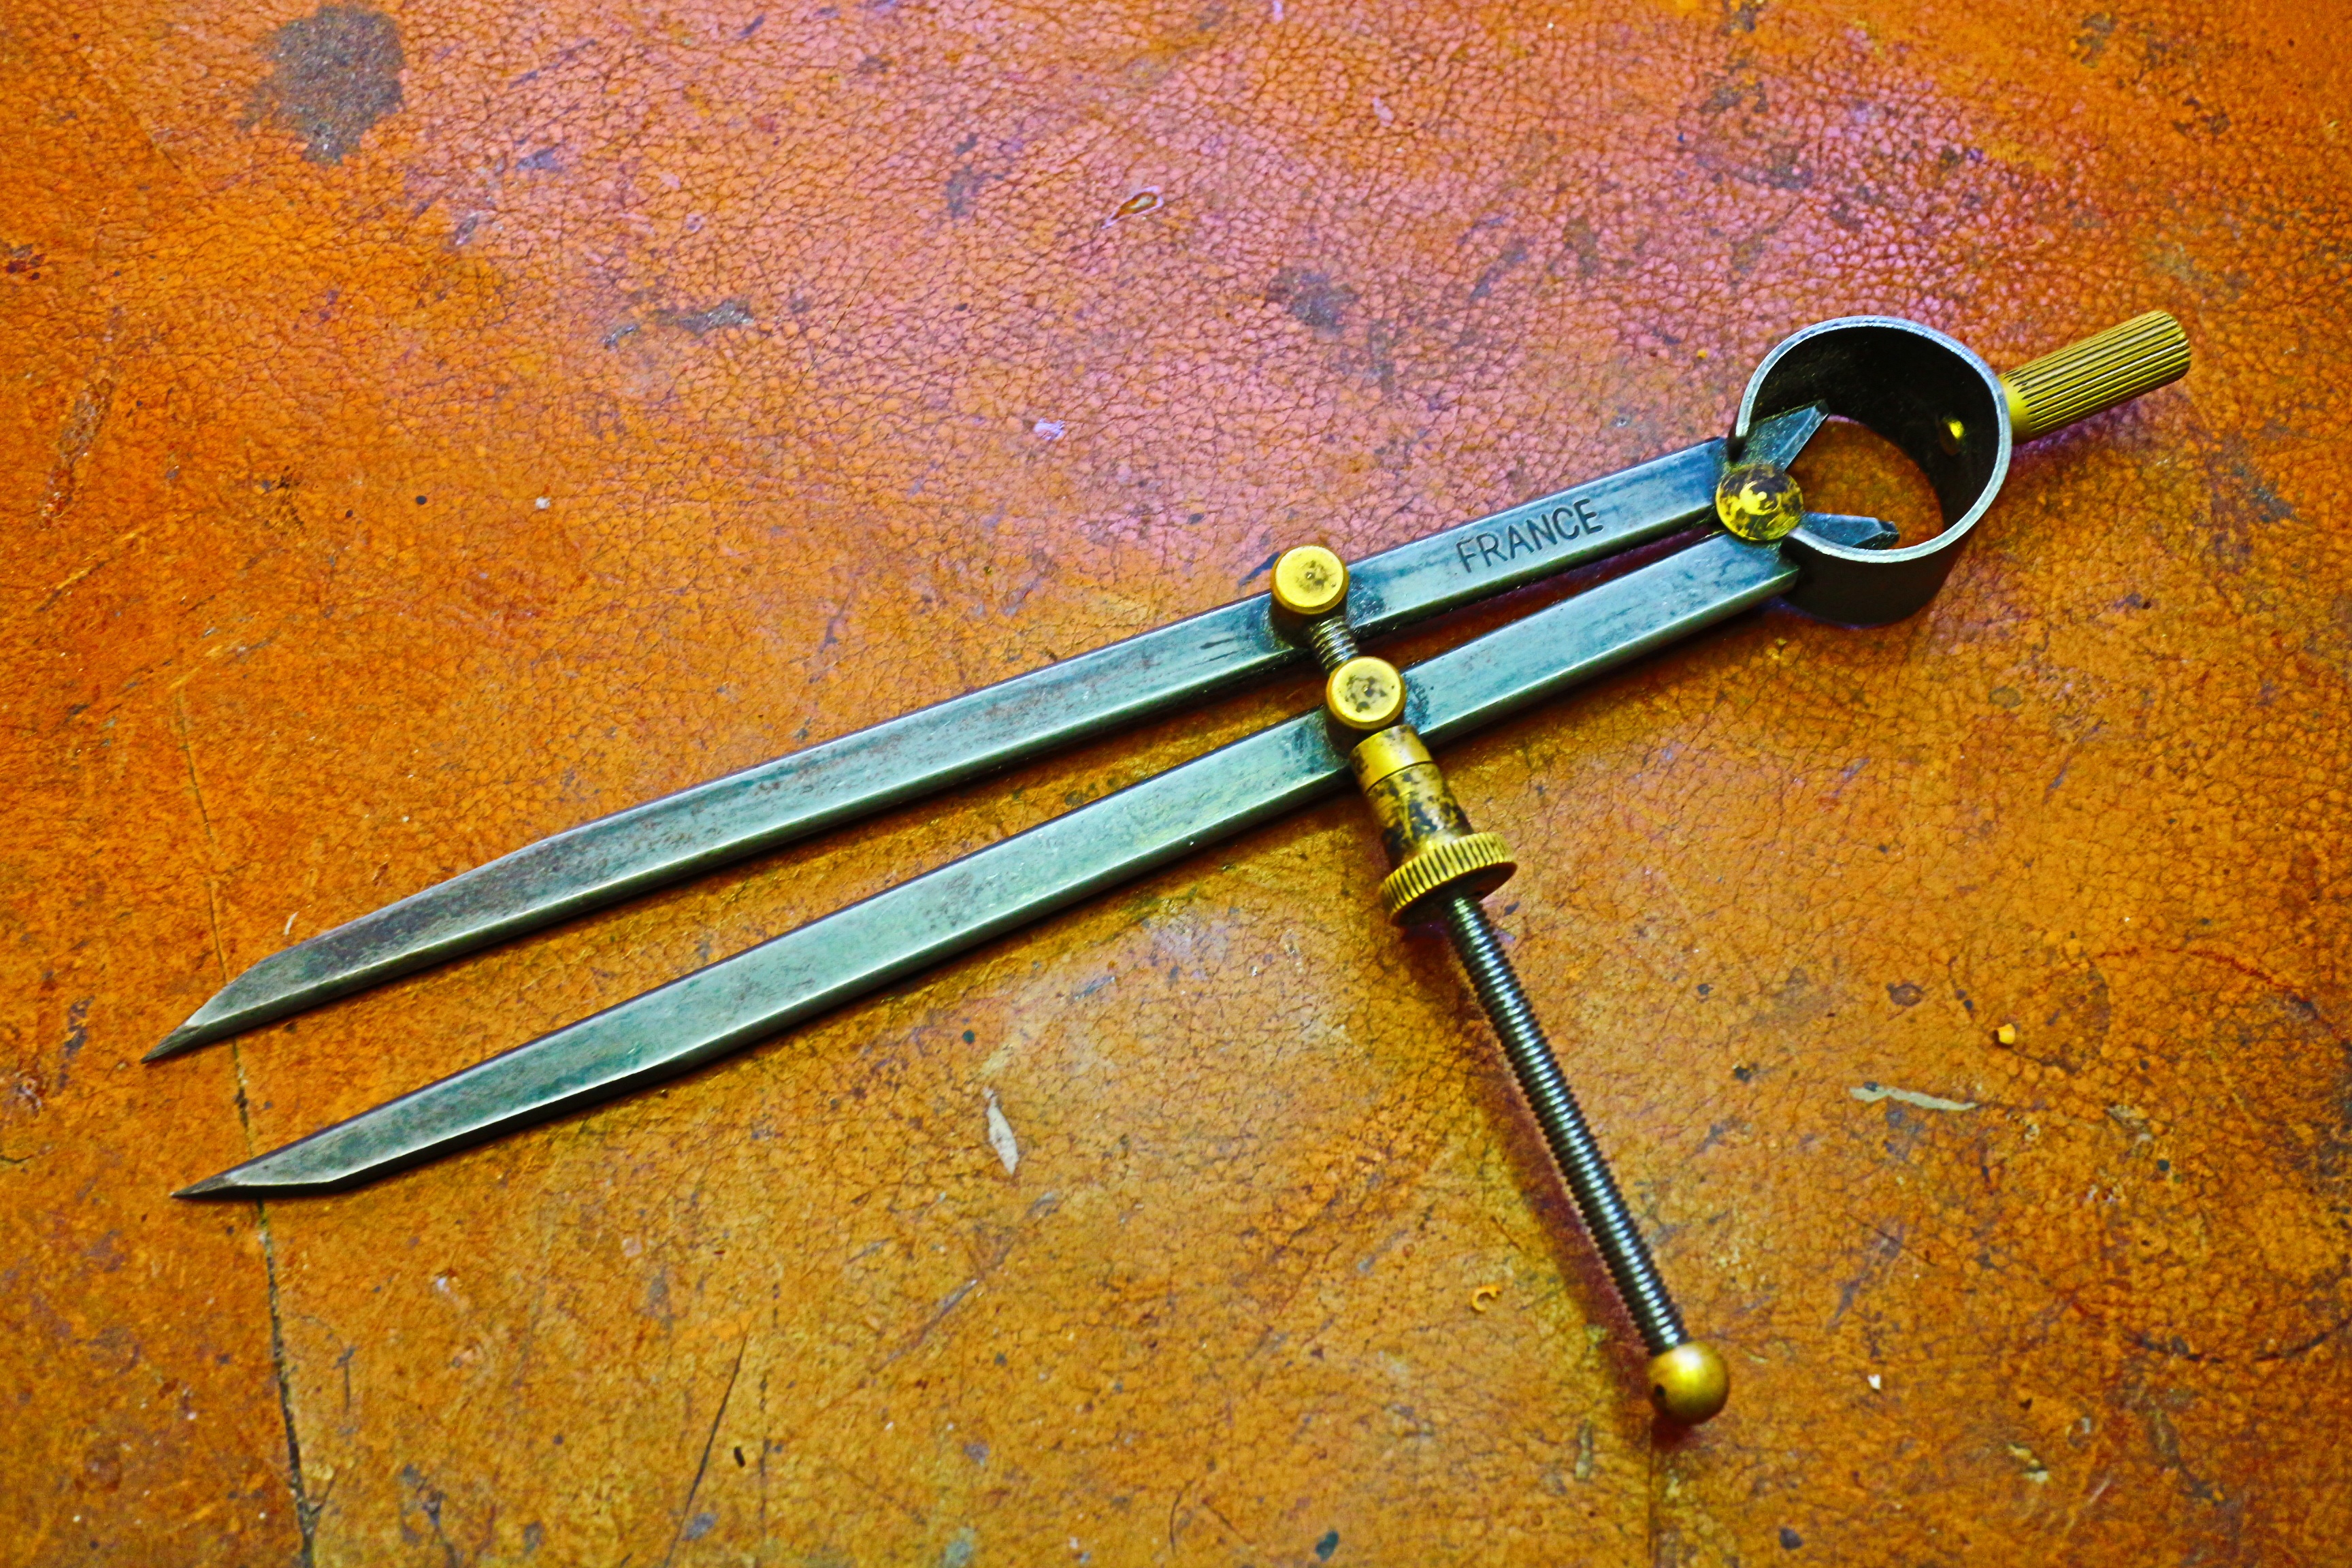
work, working, tool, steel, construction, equipment, instrument, metal, measure, weapon, measurement, drawing, carving, precision, metallic, accuracy, dagger, caliper, calliper